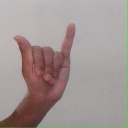
अक्षर: य